Tonkin

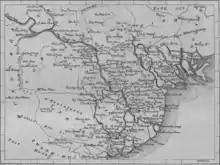
1873 map of the deltaic plain of Tonkin region (northern Vietnam).

The area was called Văn Lang from around 2000−200 BC. Evidence of the earliest established society in northern Vietnam, along with the Đông Sơn culture, was discovered in the Cổ Loa Citadel area, located near present-day Hanoi (the capital city of Vietnam).